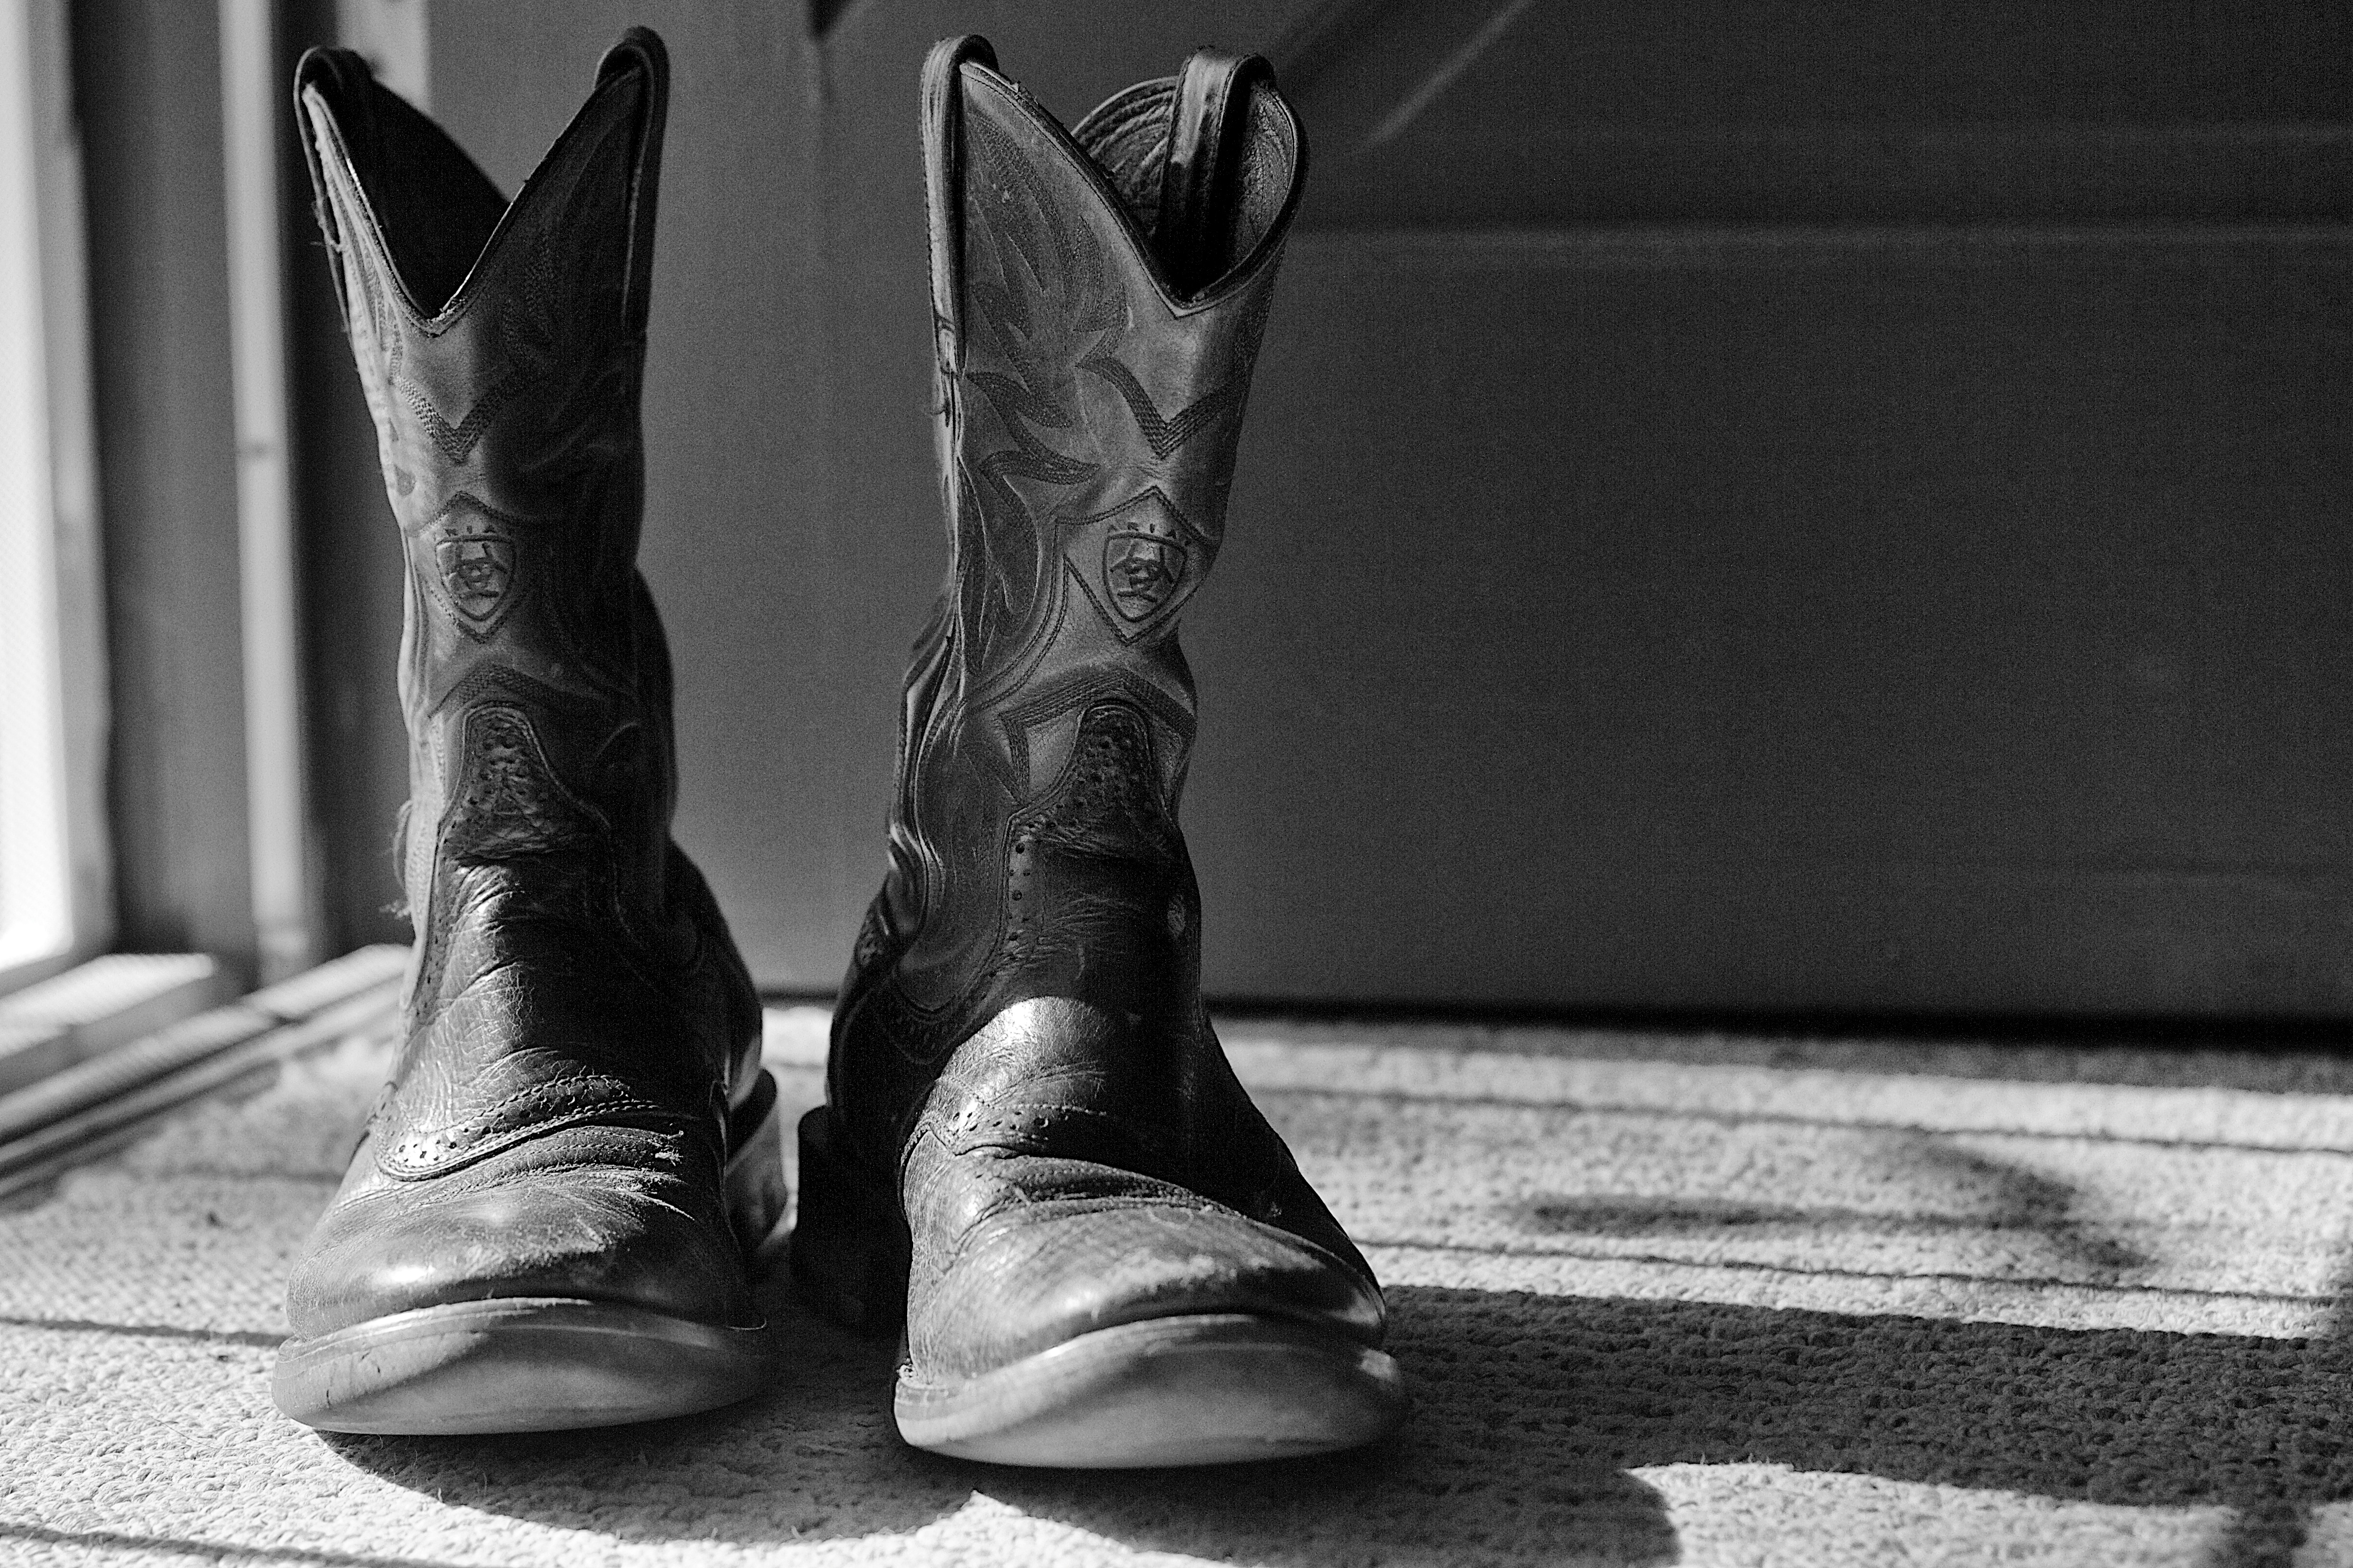
shoe, black and white, white, photography, boot, leg, spring, color, fashion, black, monochrome, human body, bw, boots, footwear, monochrome photography, high heeled footwear